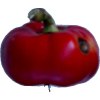
Label: red_pepper